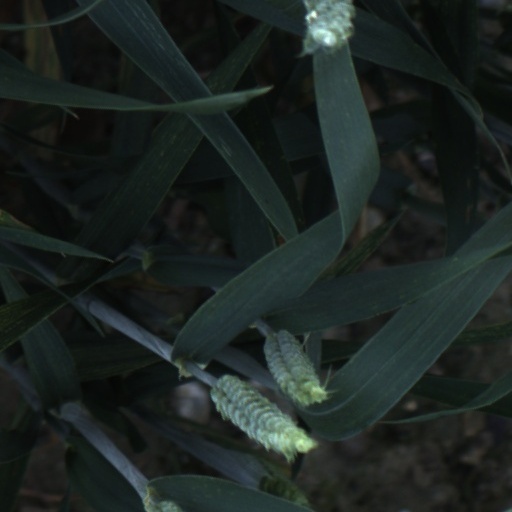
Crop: wheat